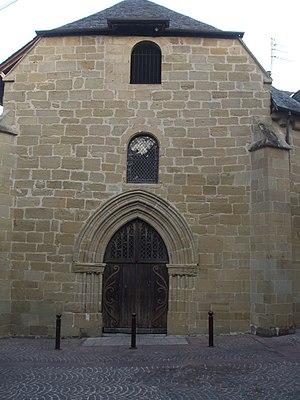
Chapelle Saint-Libéral, XV è siècle, Brive-la-Gaillarde, France, et son portail de style roman limousin
Ce tableau présente la liste de tous les monuments historiques classés ou inscrits dans la ville de Brive-la-Gaillarde, Corrèze, en France.
Brive-la-Gaillarde, couramment appelée simplement Brive, est une commune de la France, sous-préfecture de la Corrèze, en région Nouvelle-Aquitaine. C'est la ville la plus peuplée du département. Les habitants de Brive sont appelés les Brivistes.